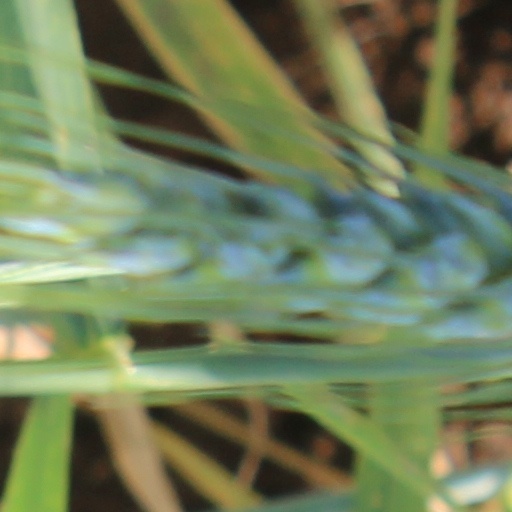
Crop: wheat